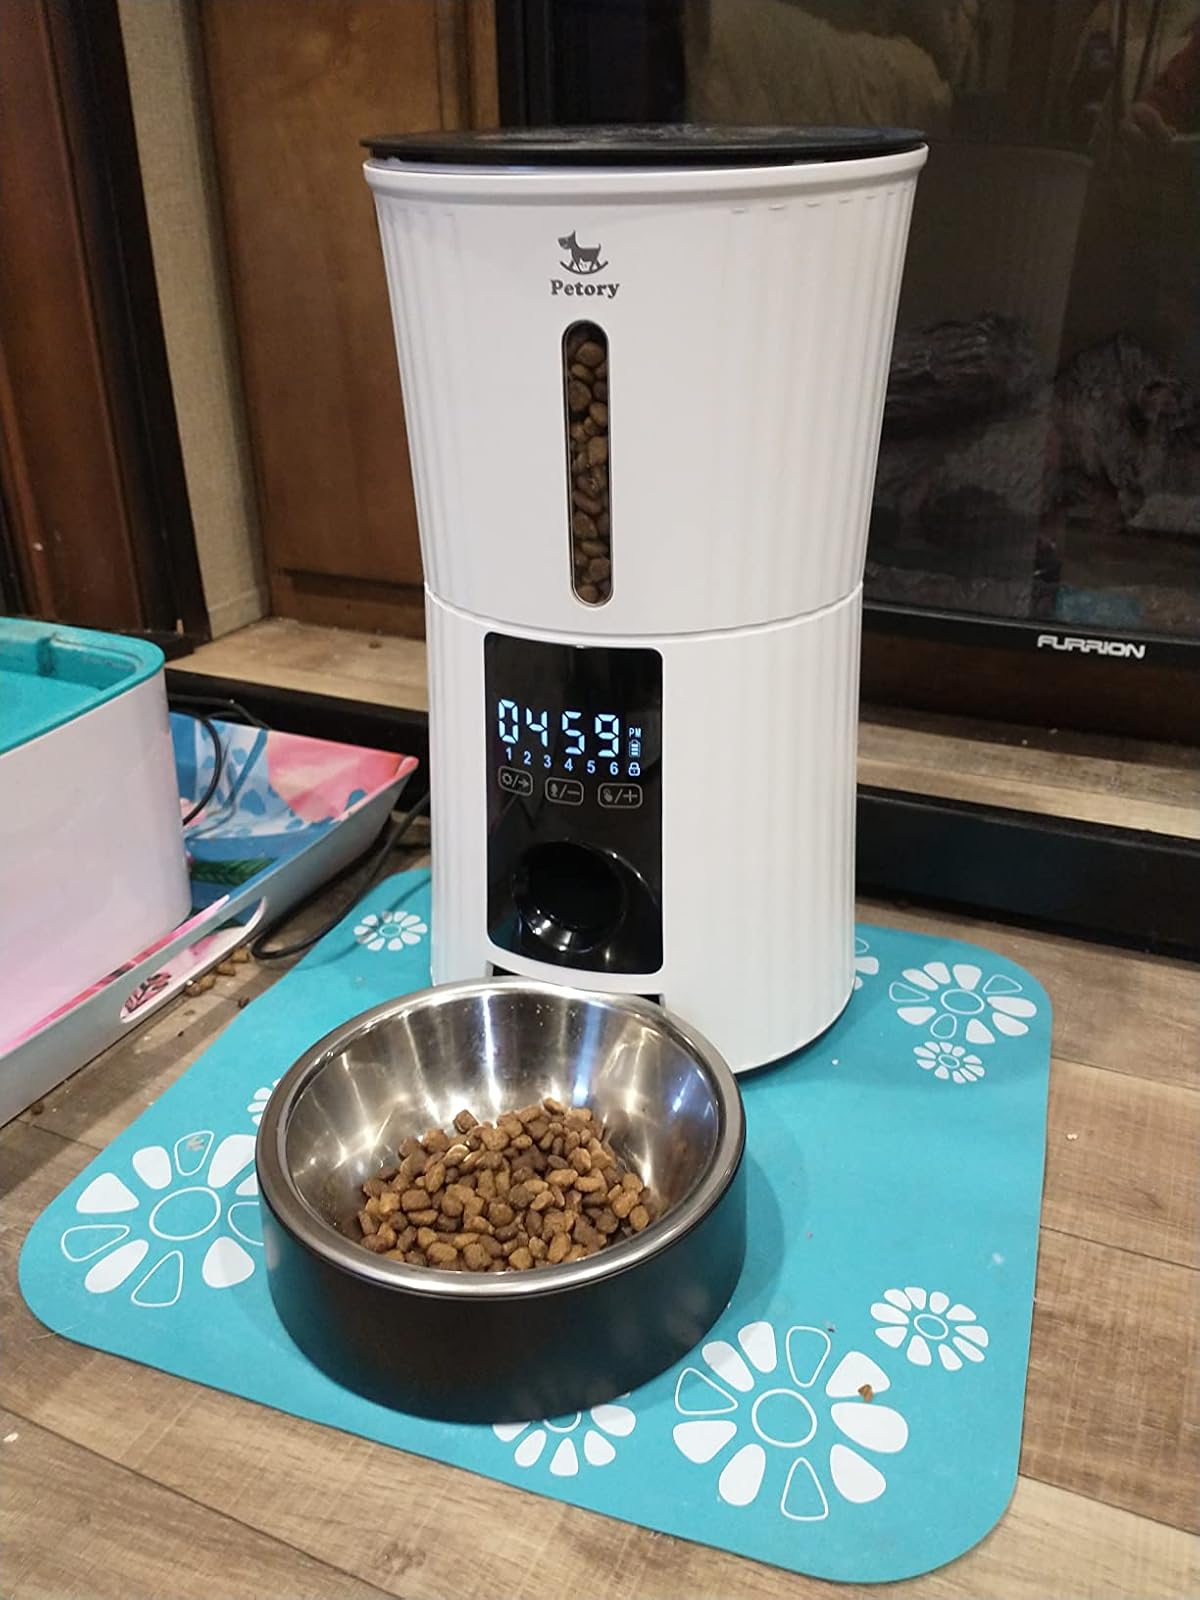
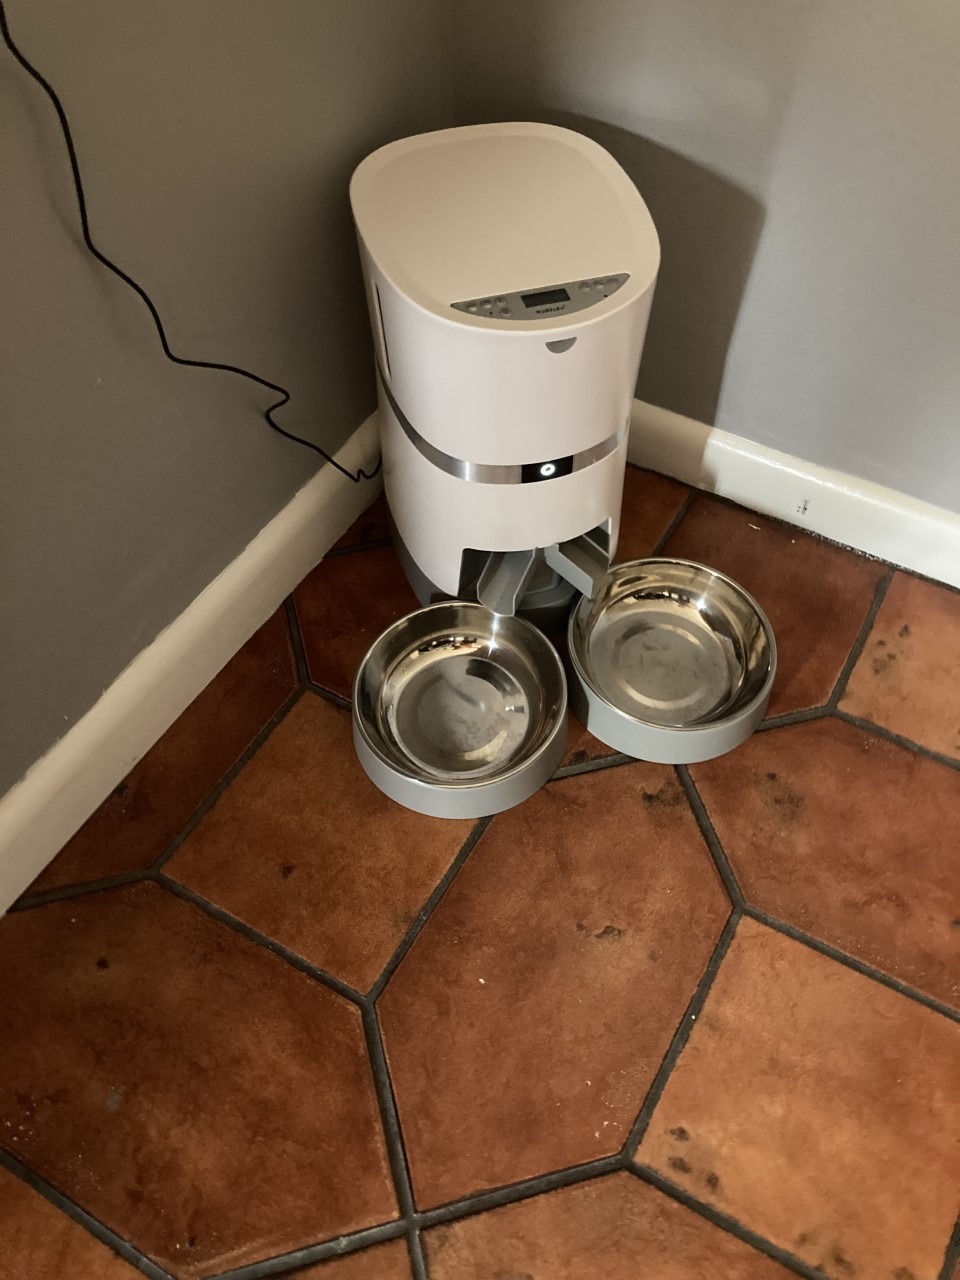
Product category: items_feeder
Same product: no